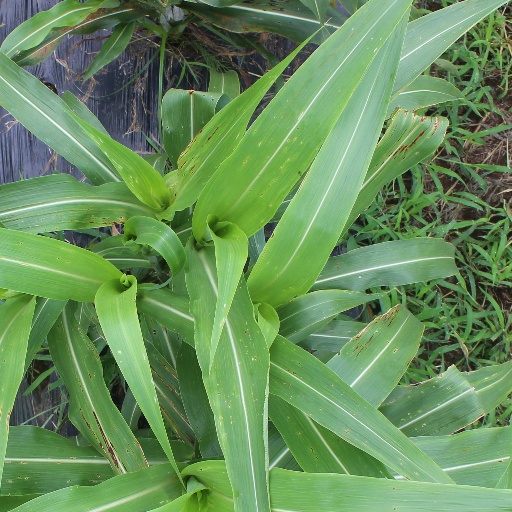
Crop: sorghum